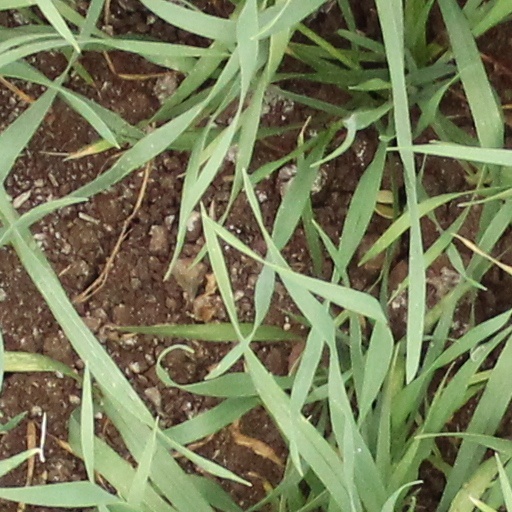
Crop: wheat